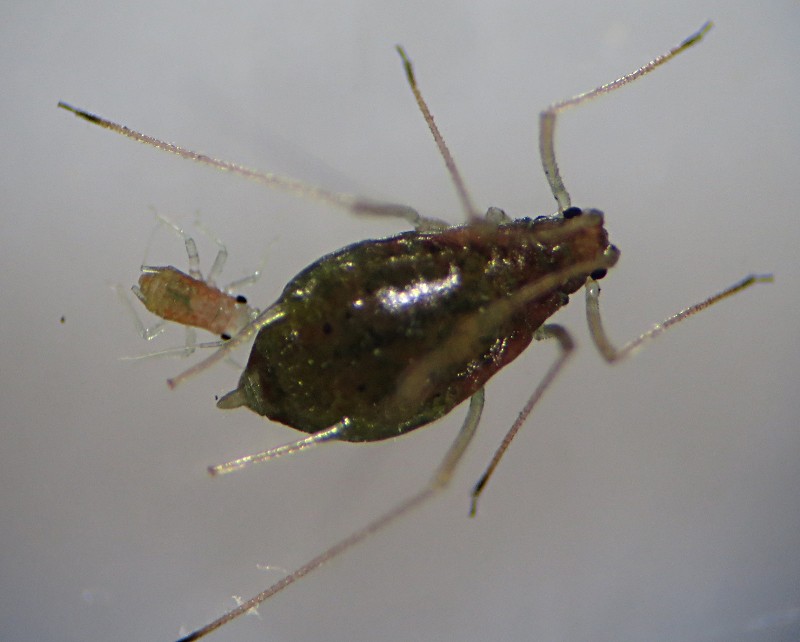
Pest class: pea_aphid